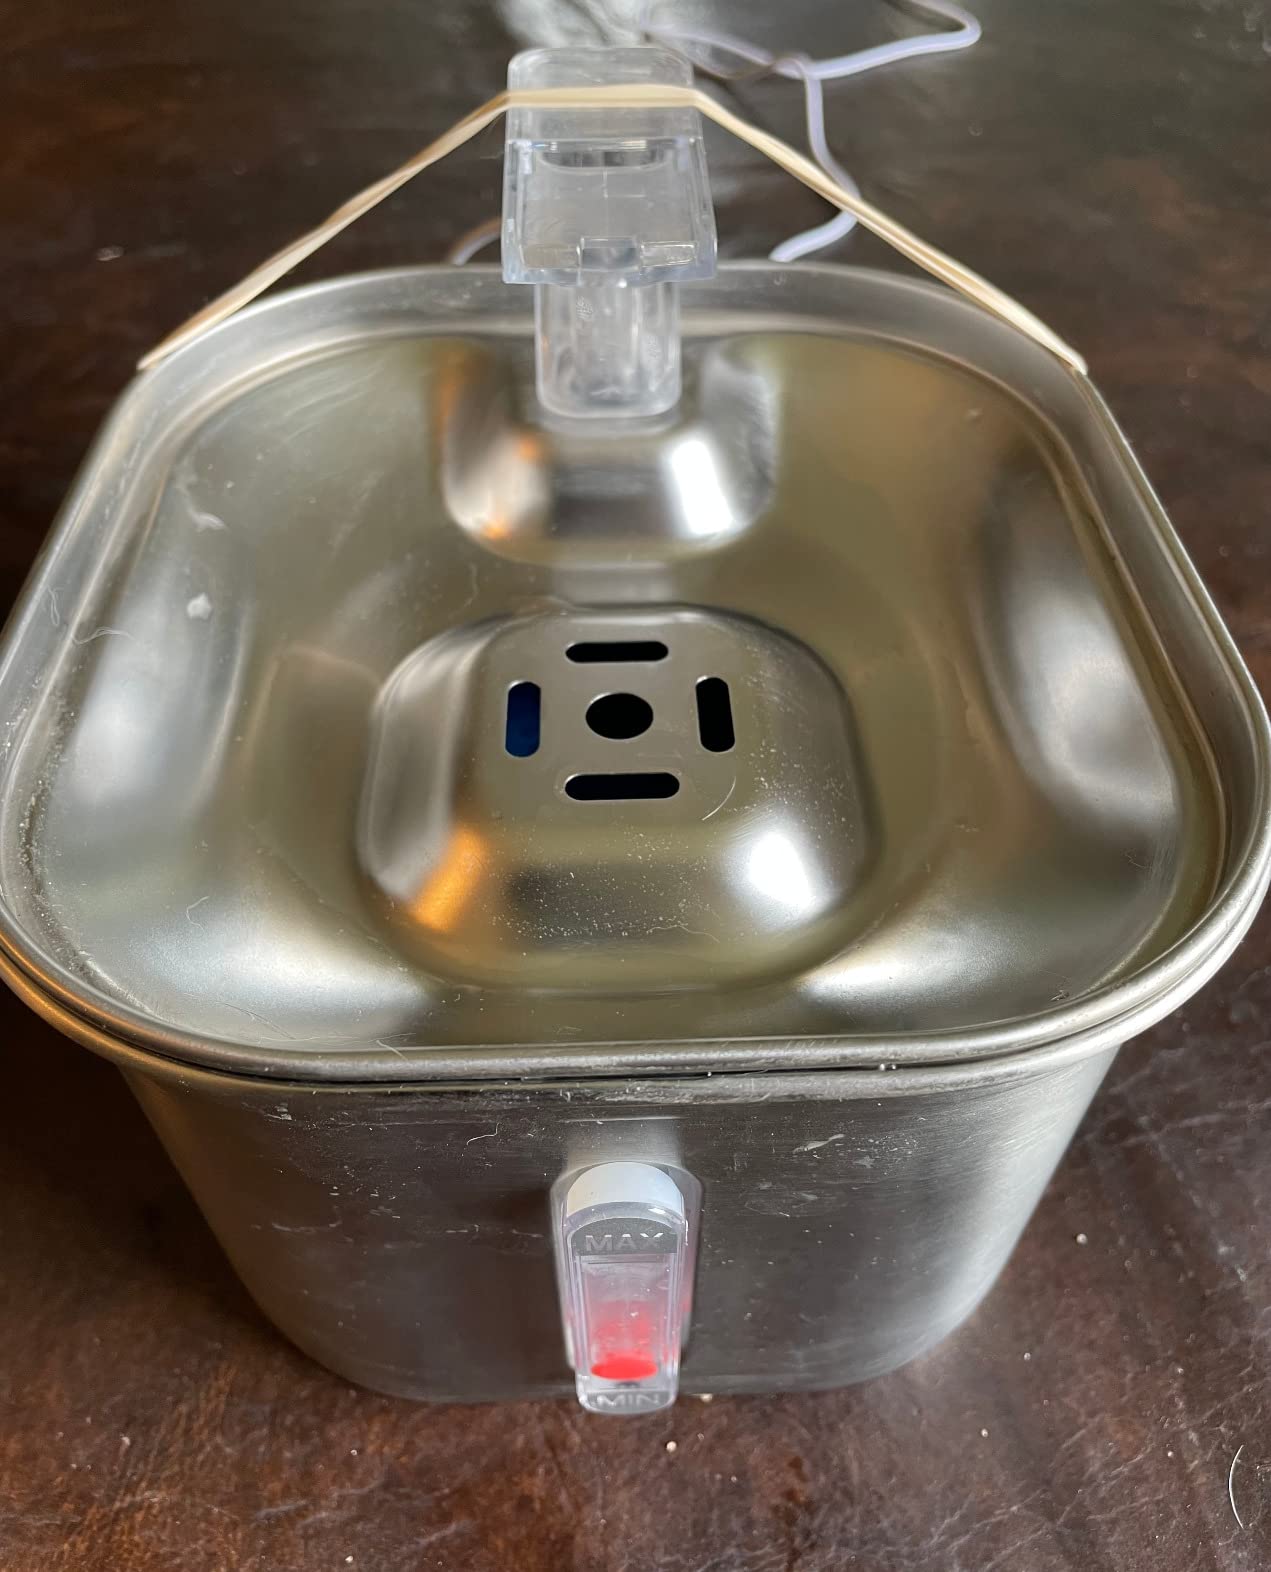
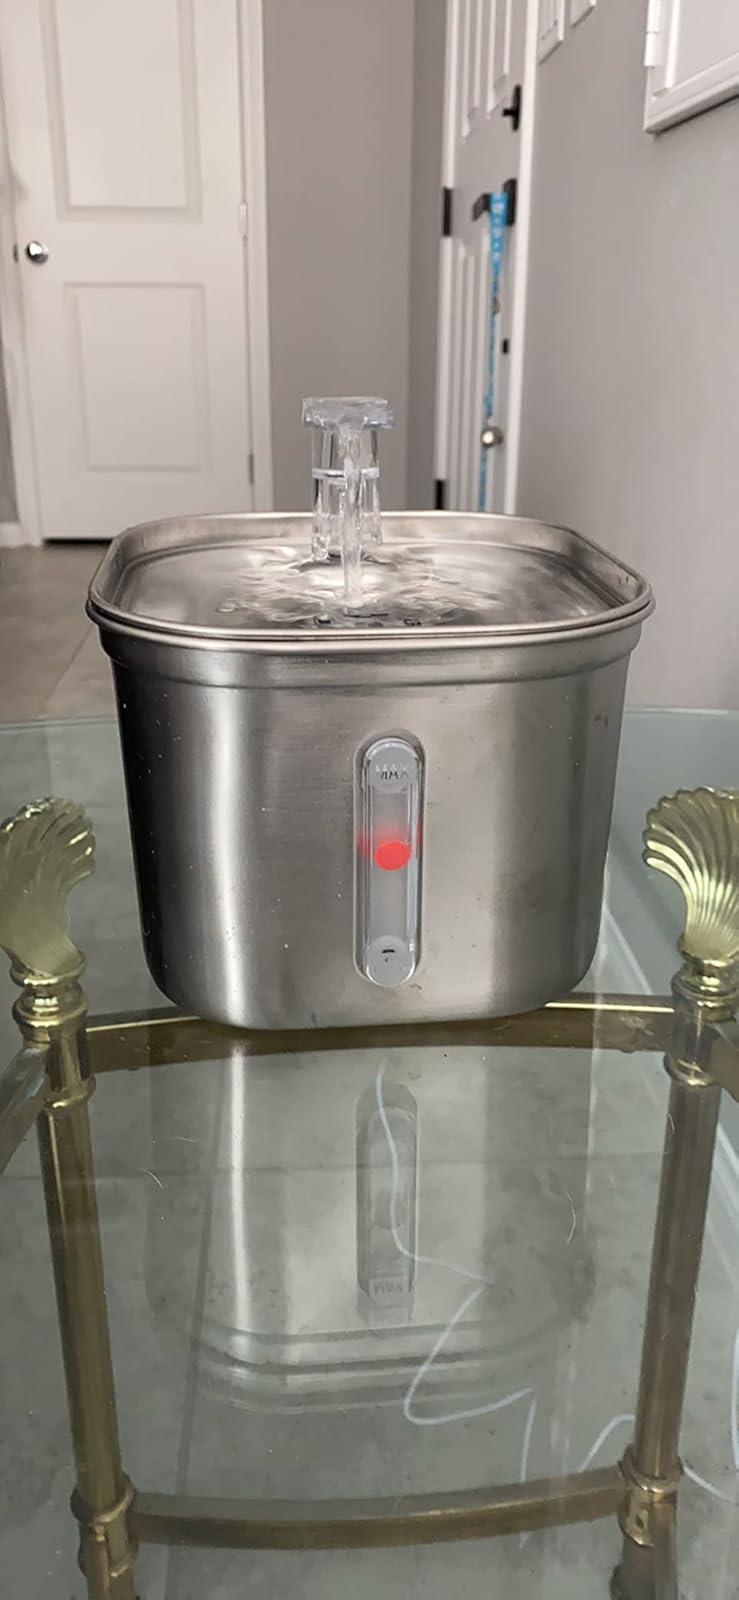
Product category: items_bowl
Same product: yes